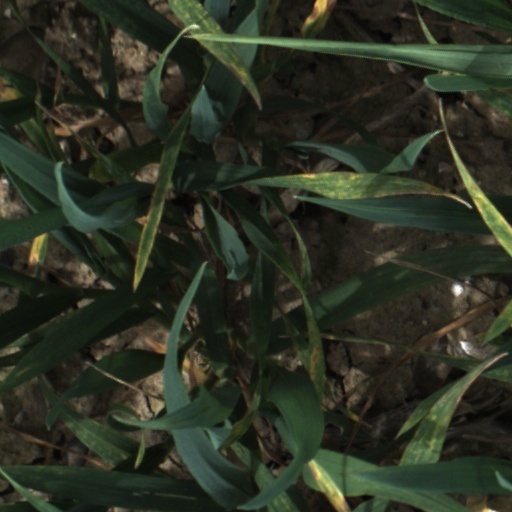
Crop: wheat